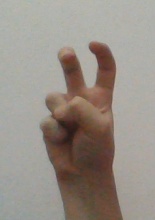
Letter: toot